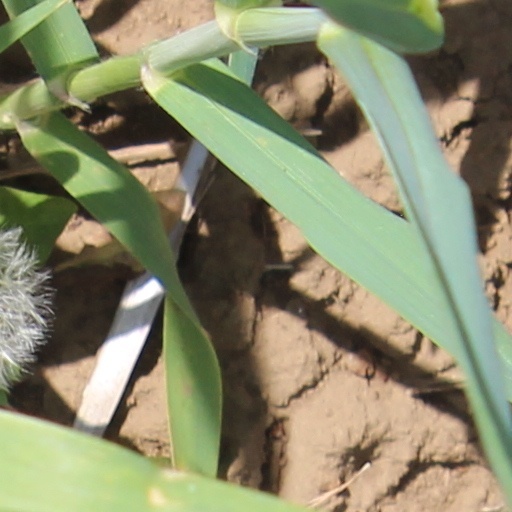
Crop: wheat